Coston, Norfolk

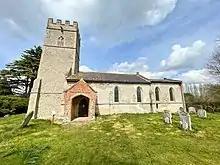

Coston's parish church is dedicated to Saint Michael and dates from the Thirteenth Century. St. Michael's is located on Church Lane and has been Grade II listed since 1983.